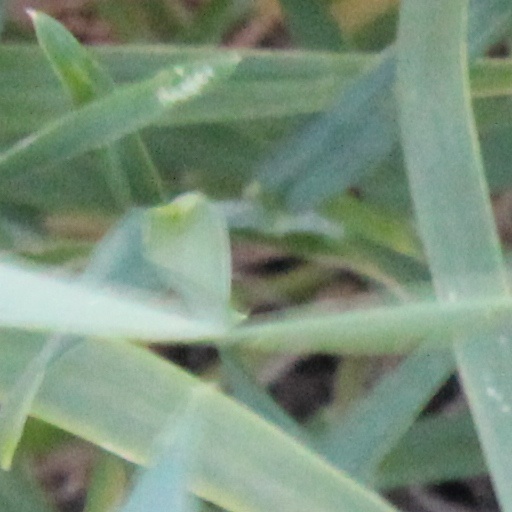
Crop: wheat